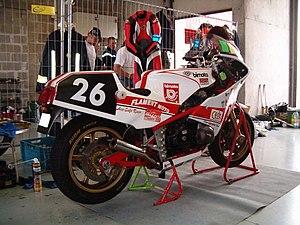
La HB2 est un modèle de motocyclette de la marque italienne Bimota.